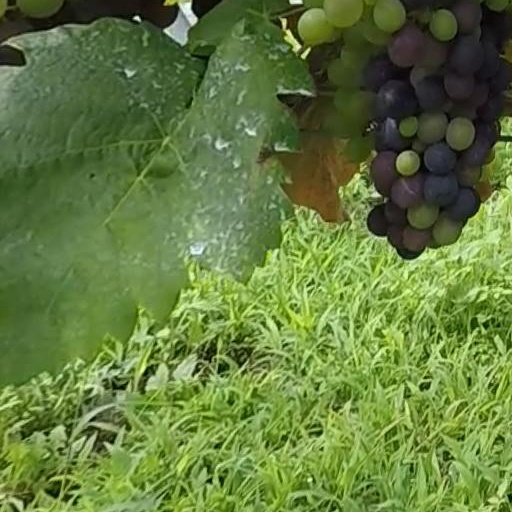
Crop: grape